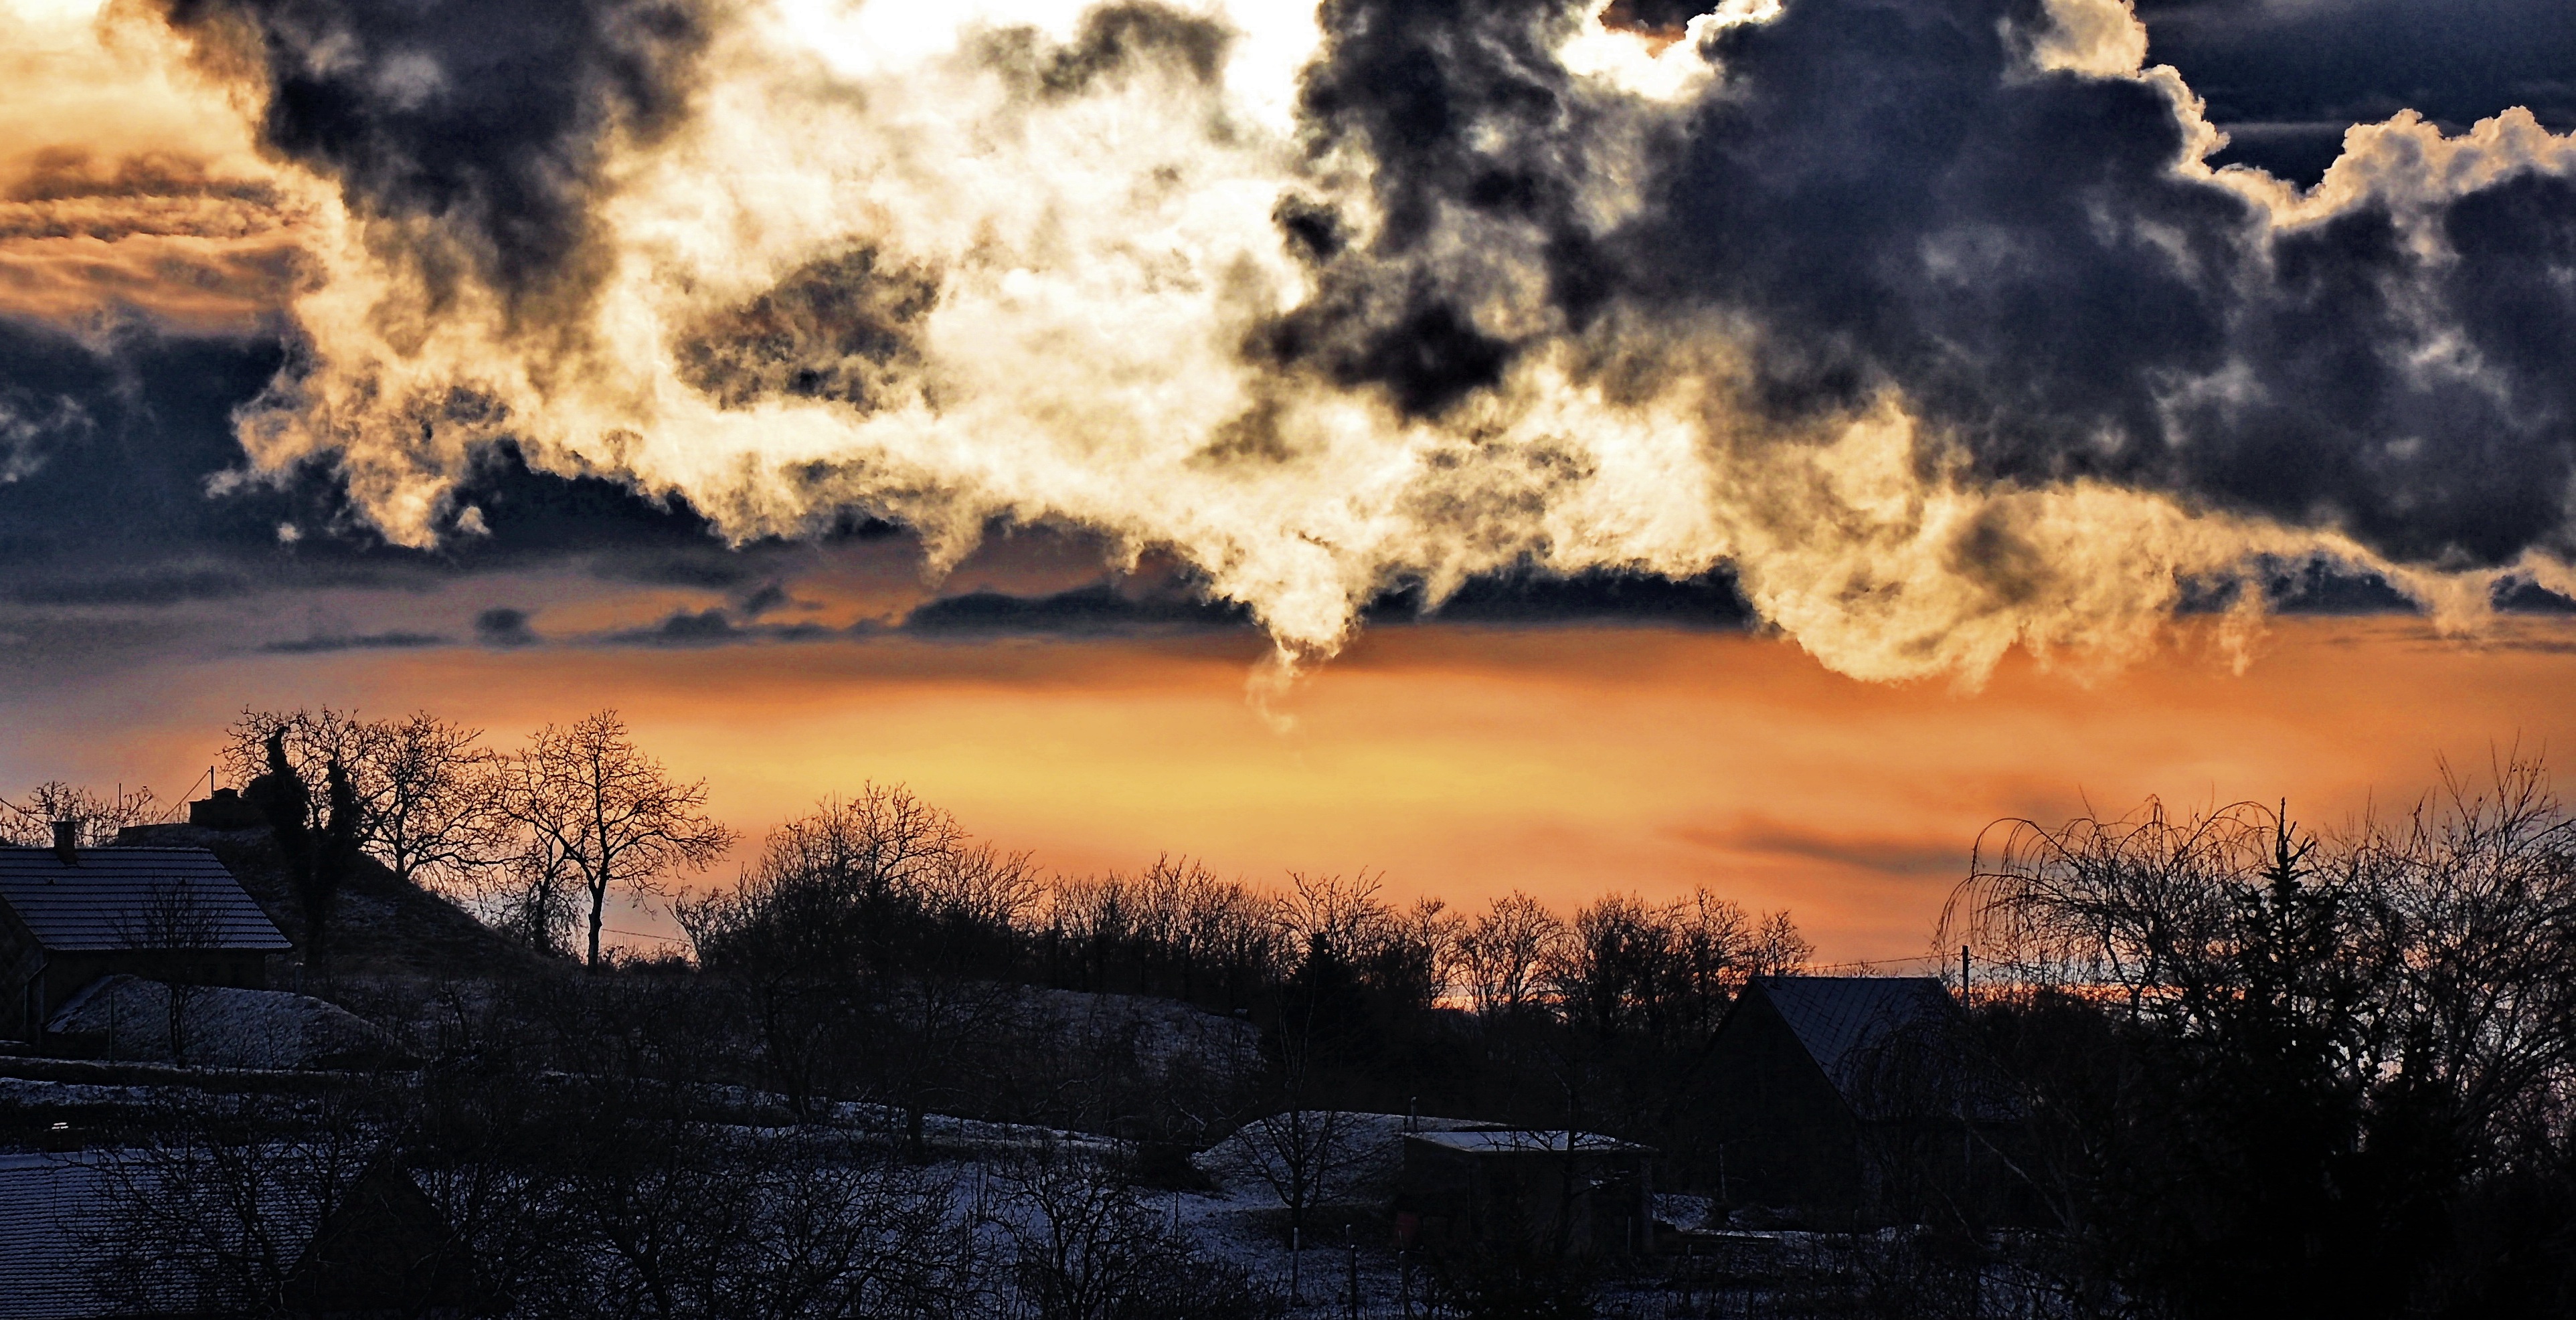
nature, cloud, sky, sunset, sunlight, morning, dawn, atmosphere, dusk, evening, reflection, romantic, darkness, nightfall, mood